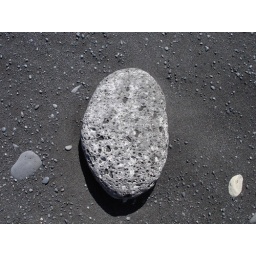
black sand beach in vik